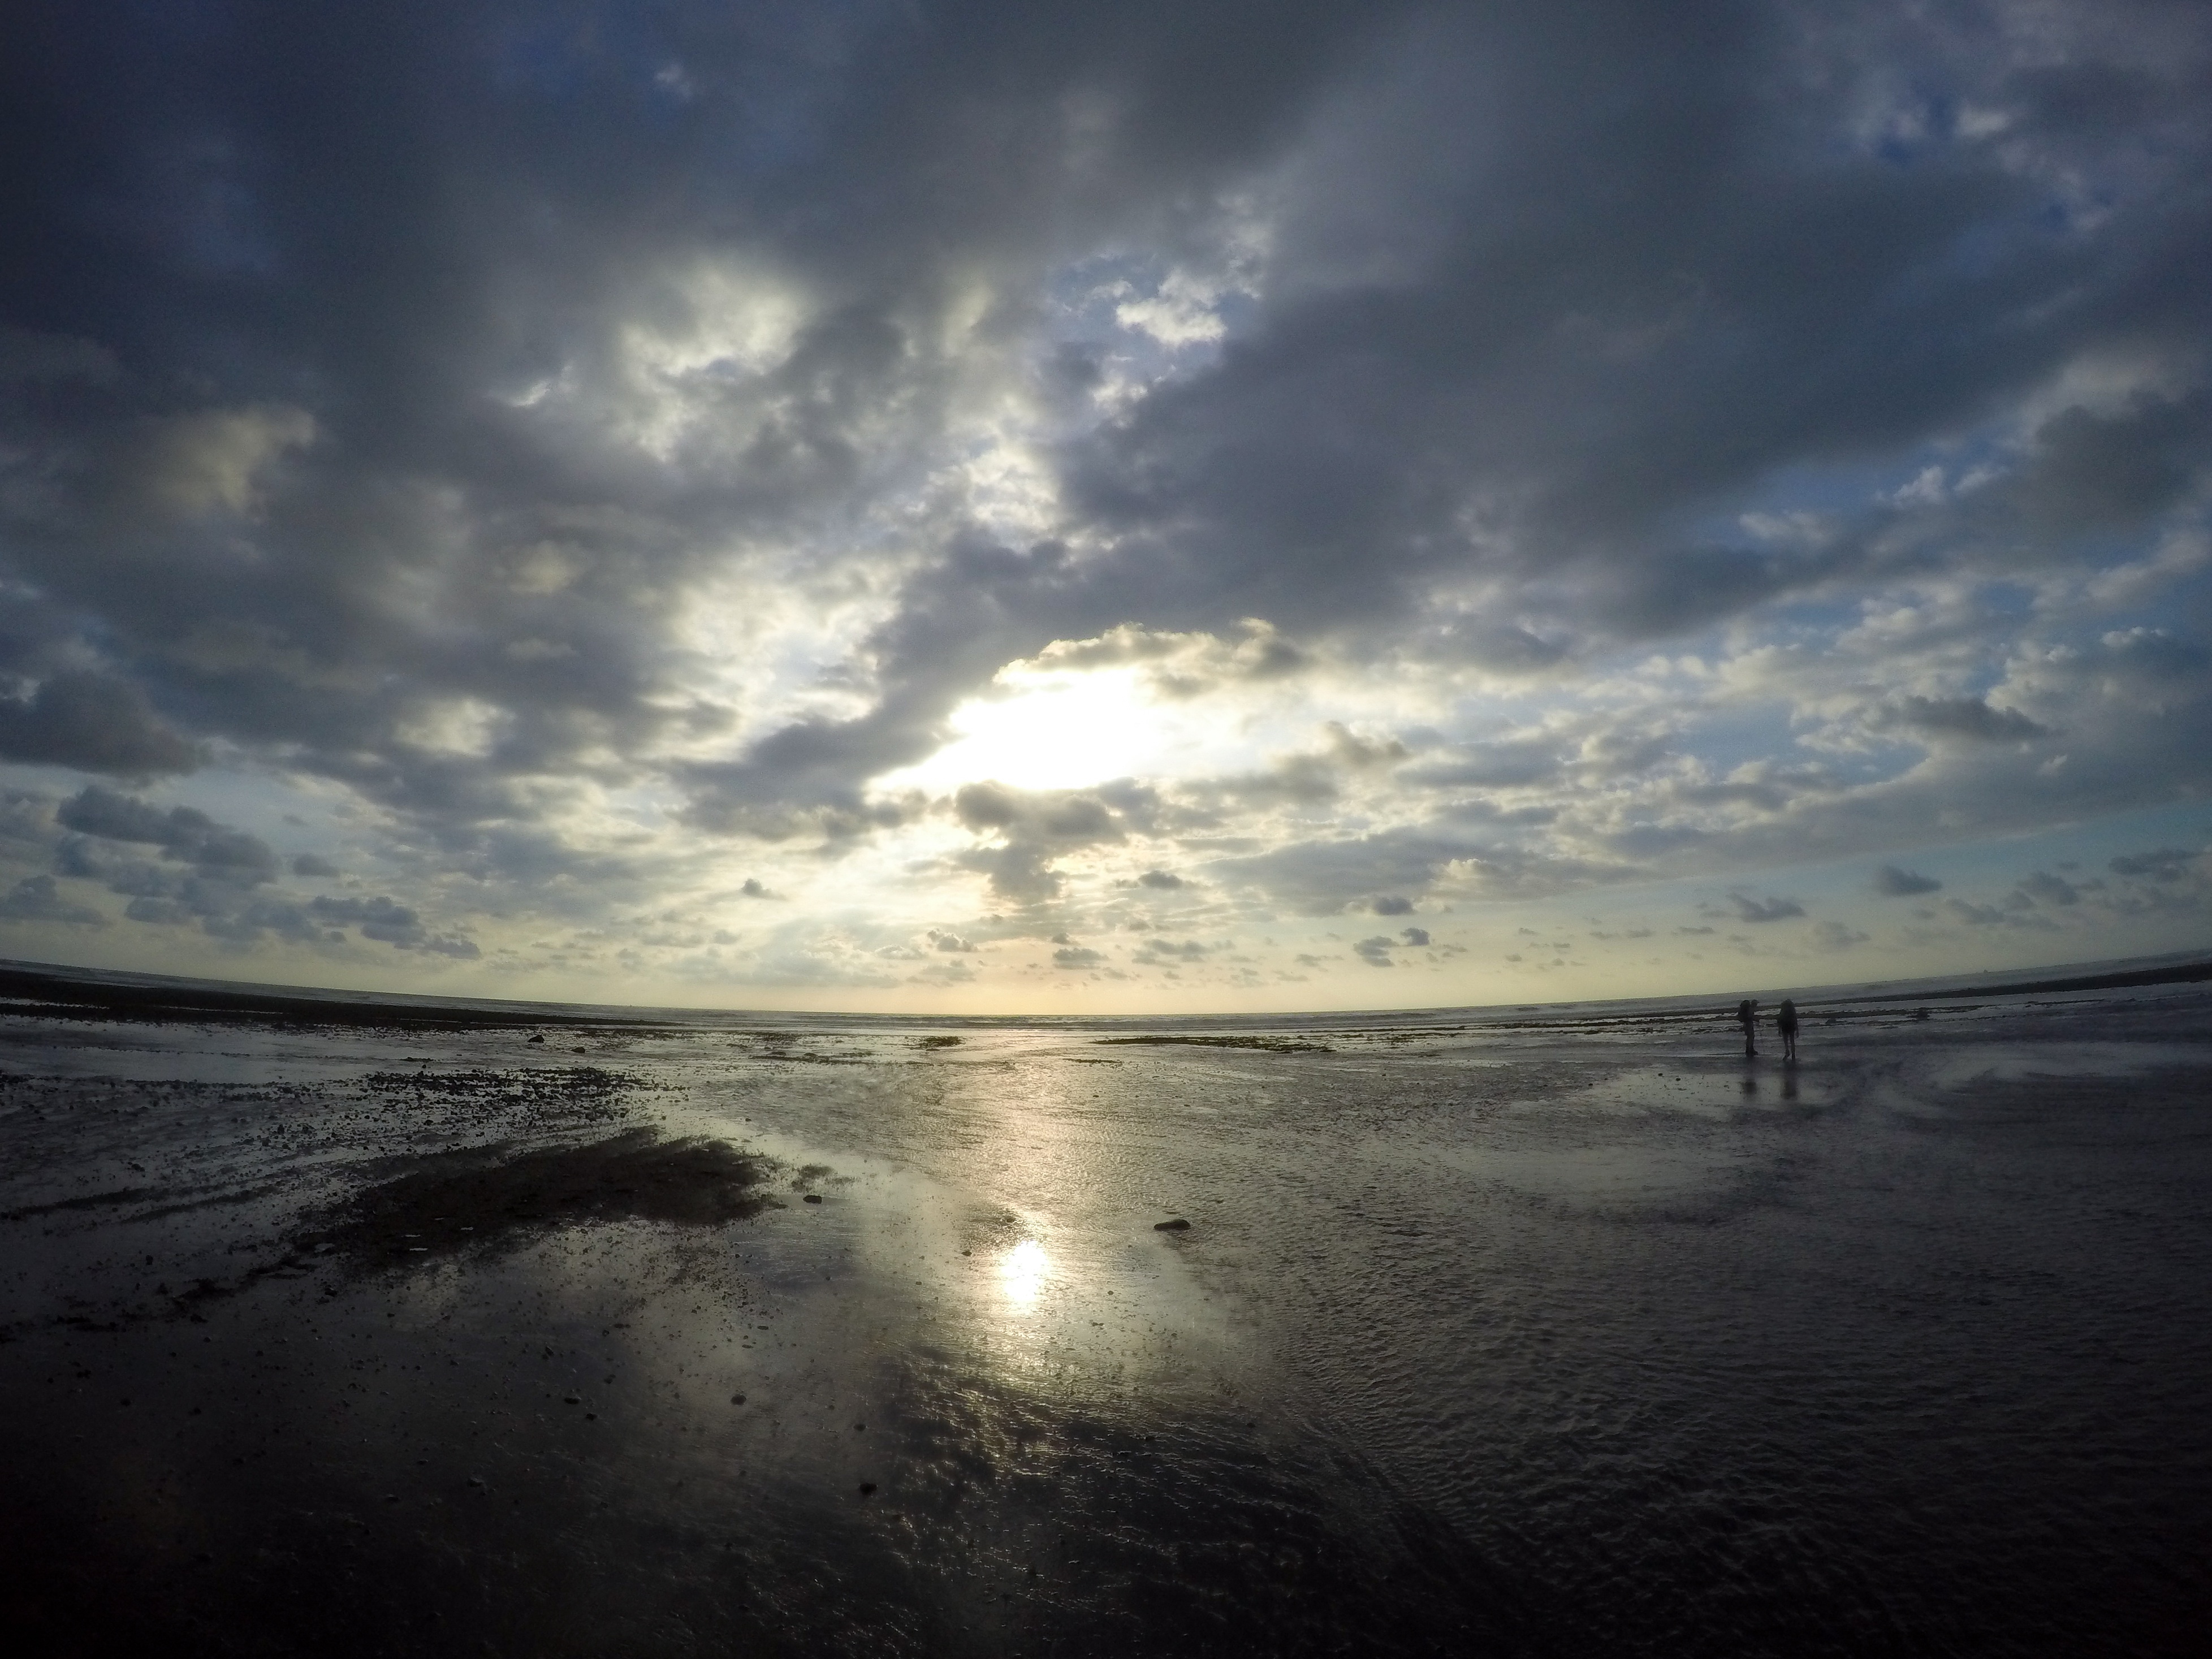
beach, sea, coast, sand, ocean, horizon, light, cloud, sky, sun, sunrise, sunset, sunlight, morning, shore, wave, dawn, atmosphere, dusk, evening, reflection, body of water, wind wave